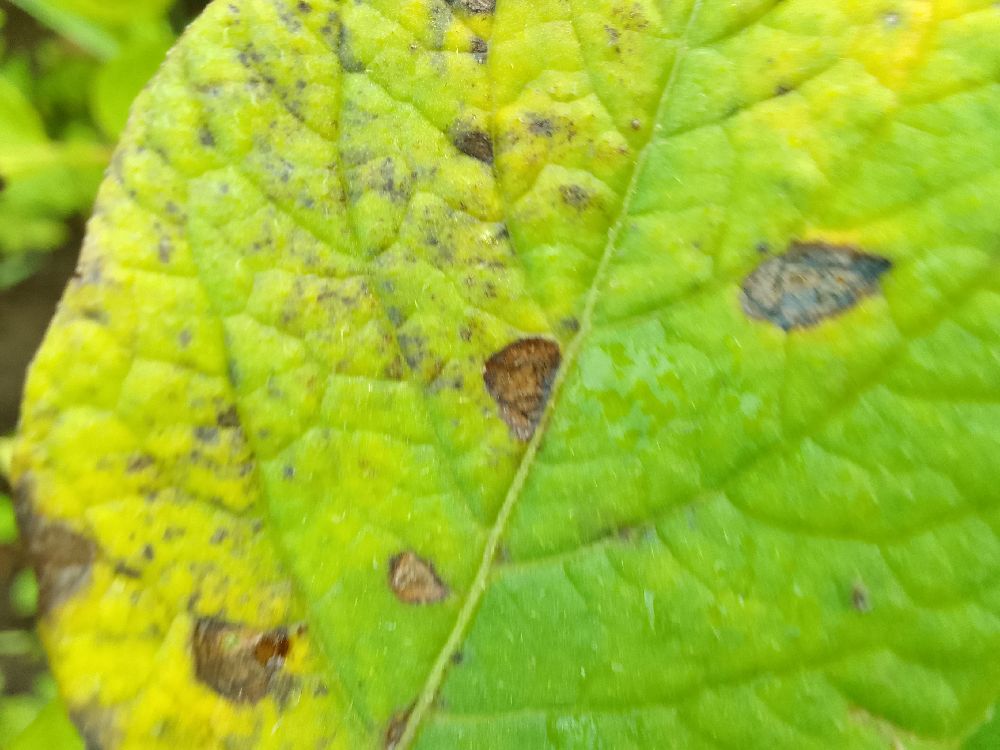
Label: Early blight